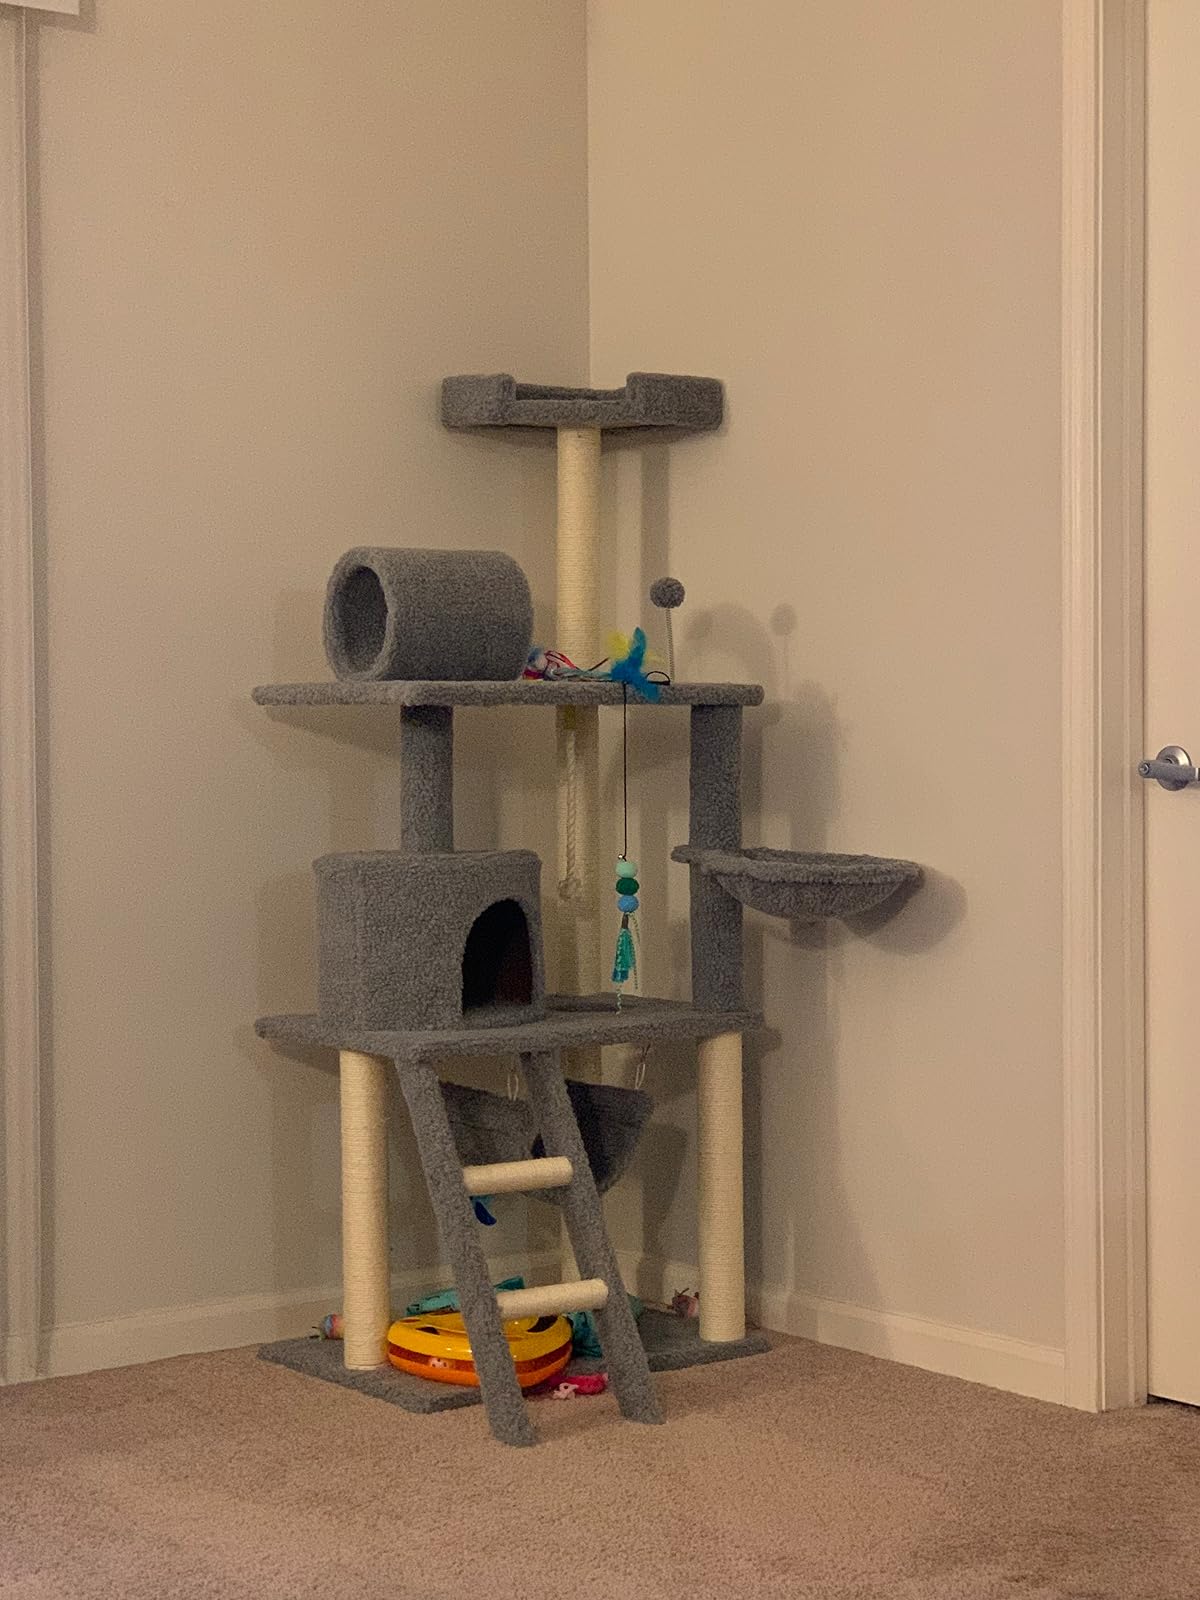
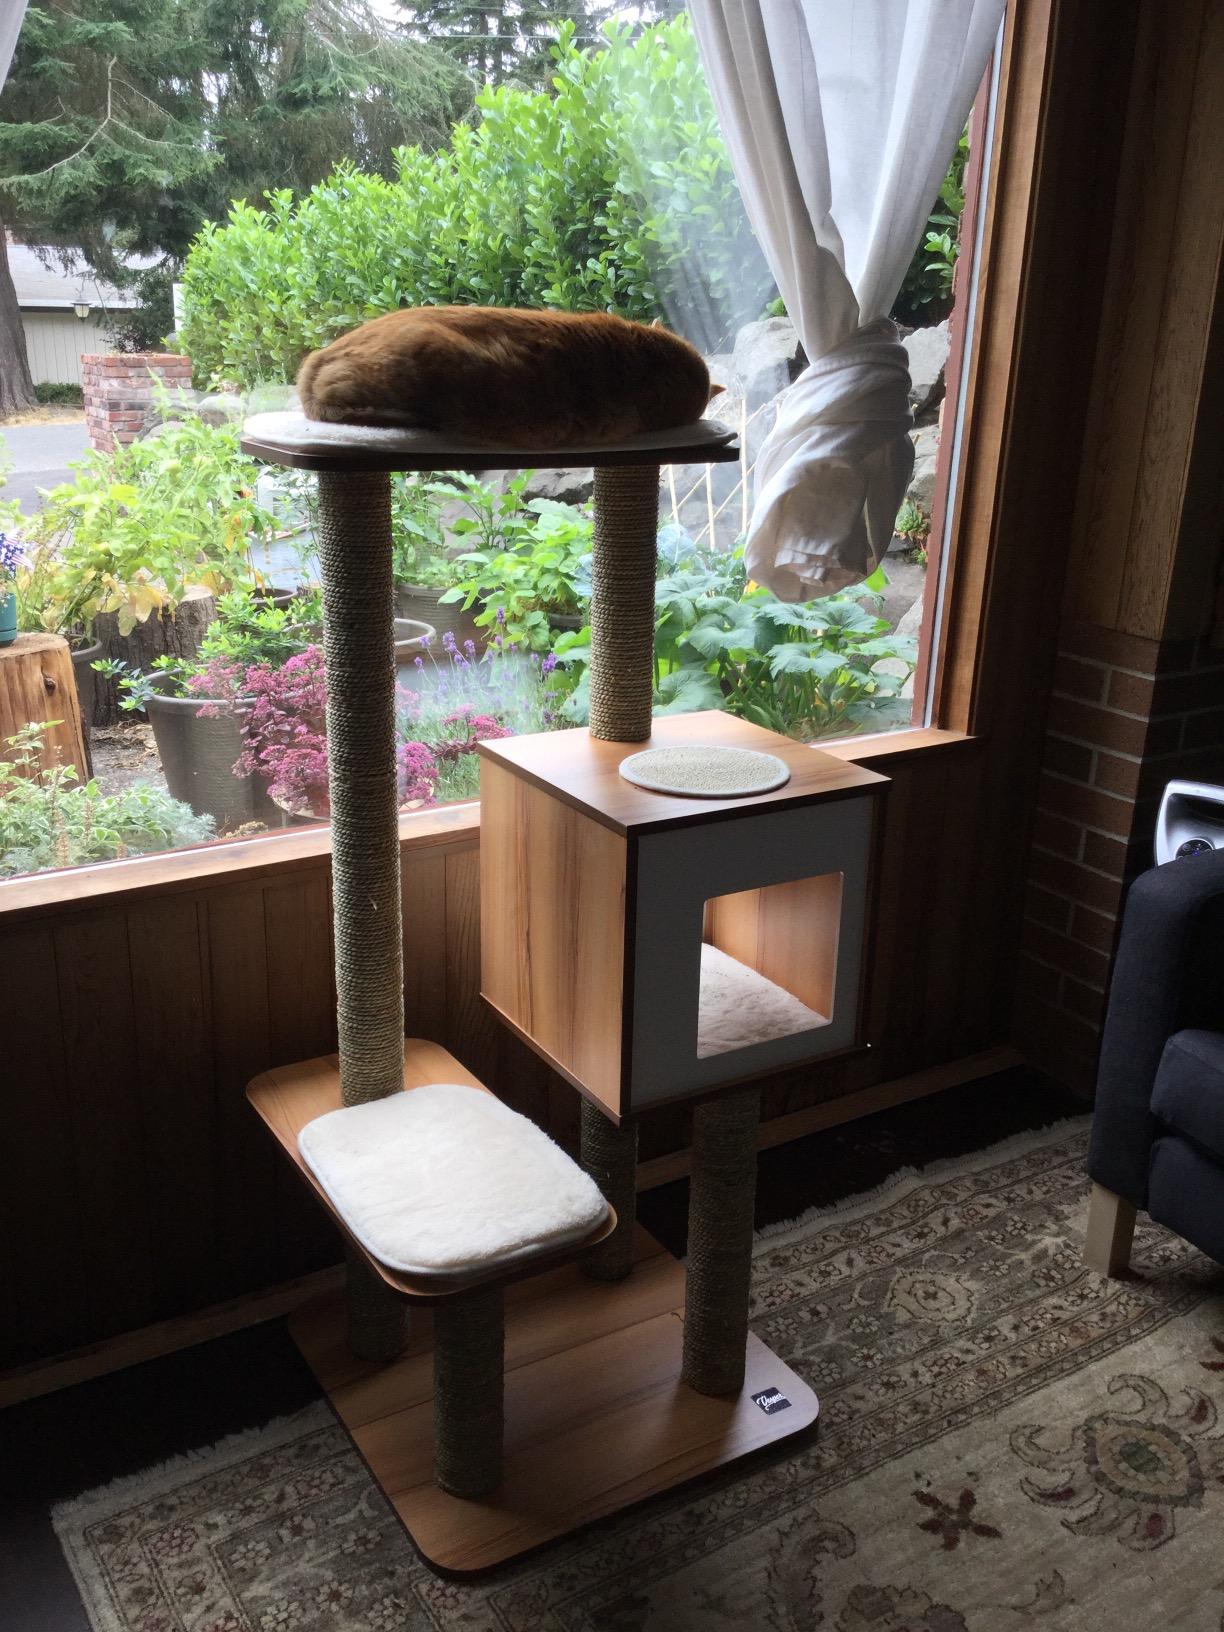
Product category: items_cat tree
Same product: no